Marie Mattingly Meloney

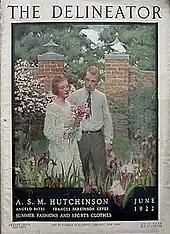
"The Delineator", June 1922

Marie Mattingly Meloney (1878–1943), who used Mrs. William B. Meloney as her professional and social name, was "one of the leading woman journalists of the United States", a magazine editor and a socialite who in the 1920s organized a fund drive to buy radium for Marie Curie and began a movement for better housing. In the 1930s, nicknamed "Missy," she was a friend and confidante of Eleanor Roosevelt.